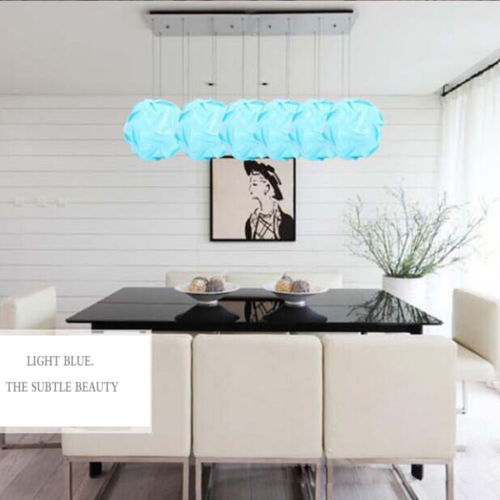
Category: lamp